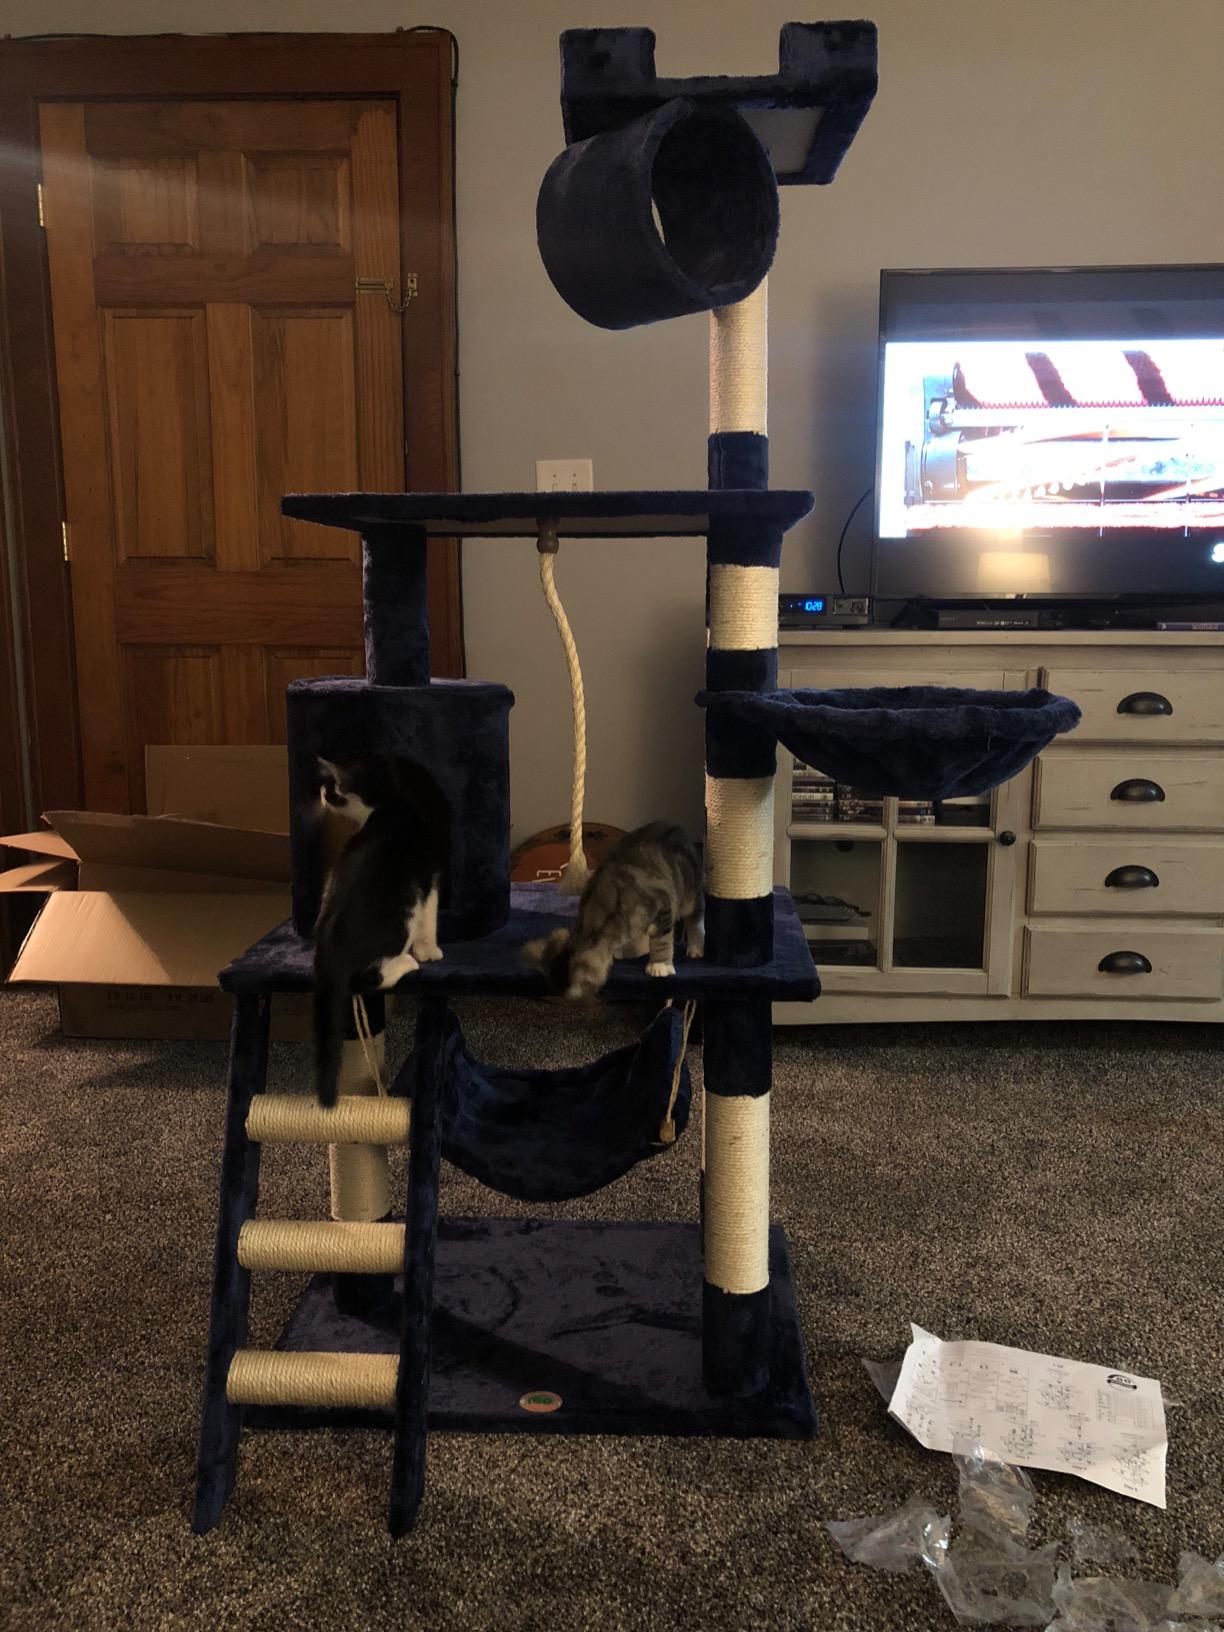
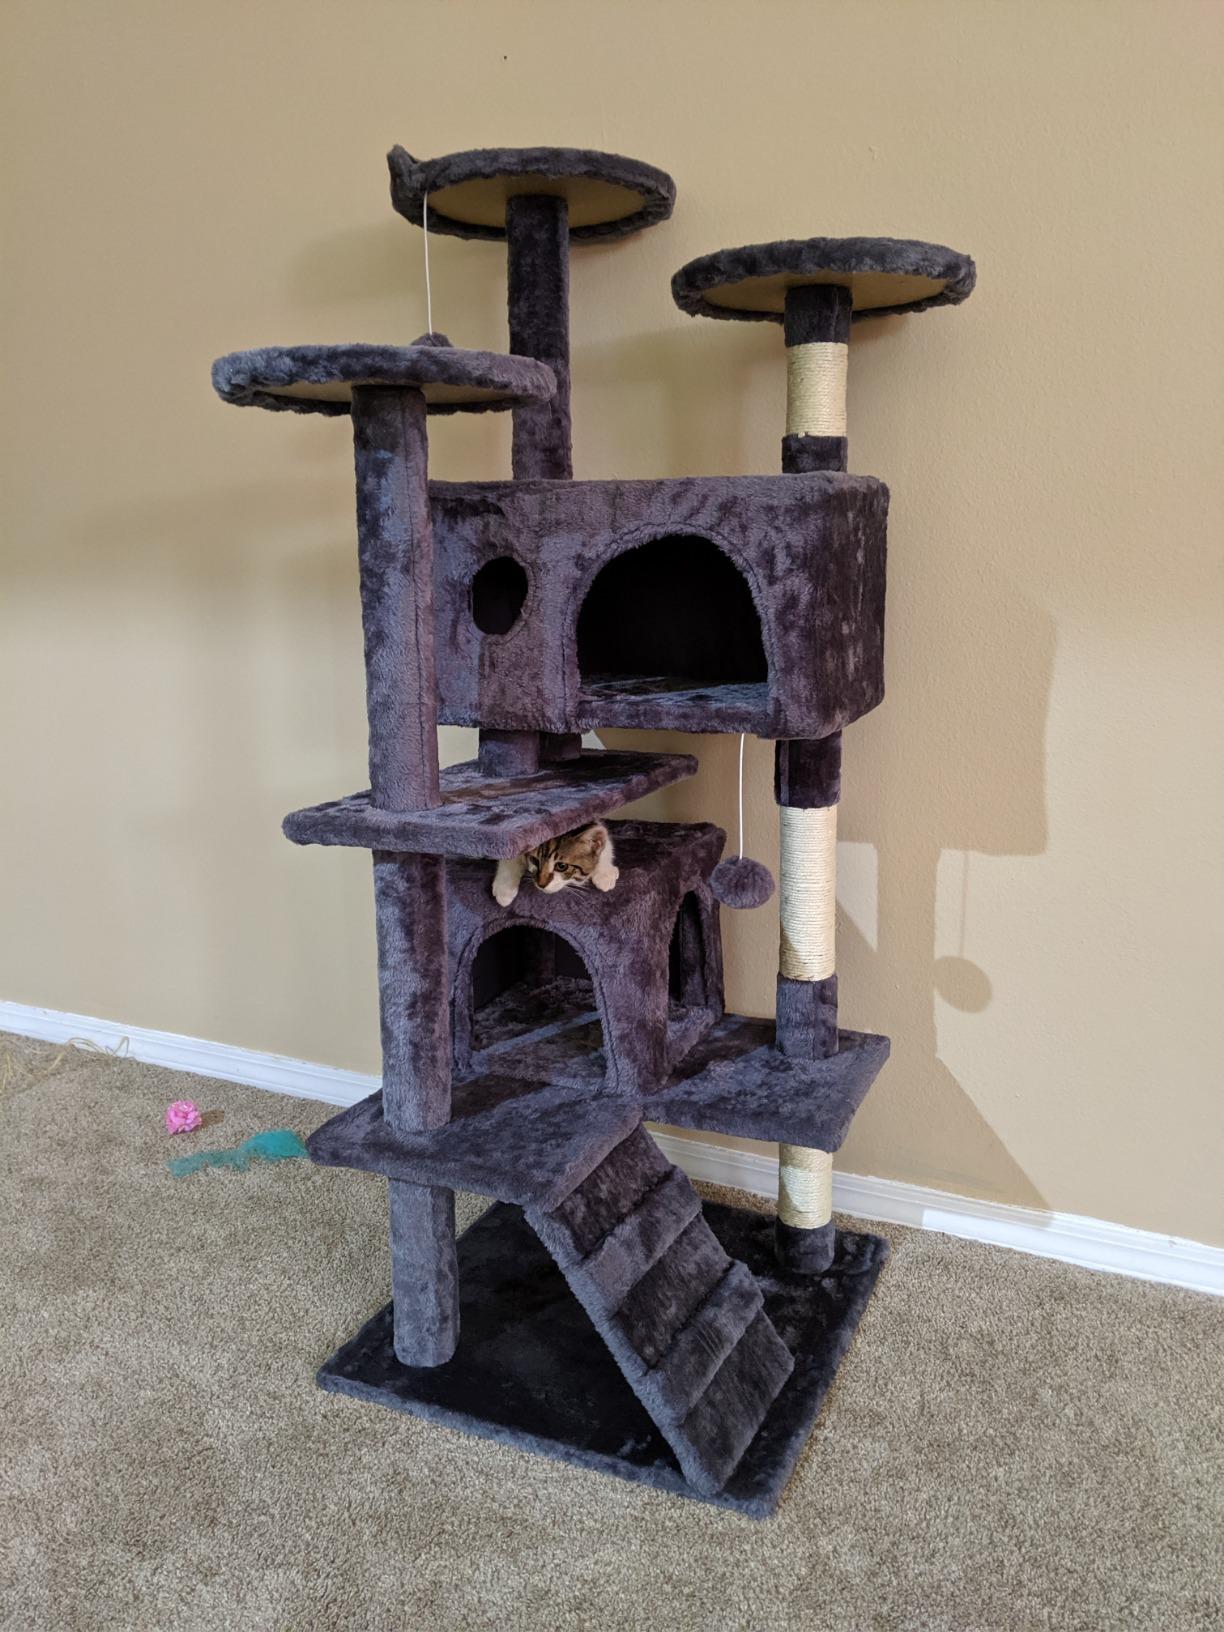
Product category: items_cat tree
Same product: no